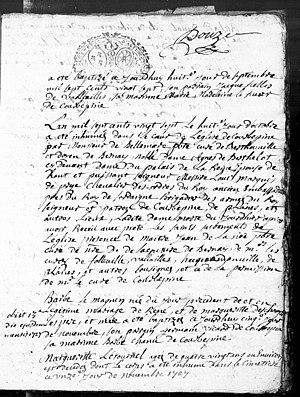
Extrait de l'état civil de Courbépine, contenant le 8. Octobre 1727, note de l'inhumation de Jeanne-Agnès Berthelot de Pléneuf, marquise de Plasnes."